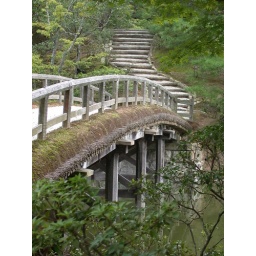
a wooden bridge covered in soil within sugakuin in kyoto